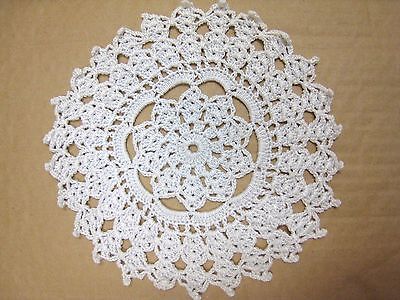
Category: table